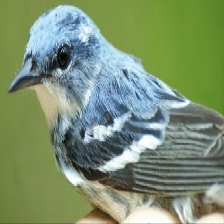
Species: CERULEAN WARBLER
Scientific name: SETOPHAGA CERULEA